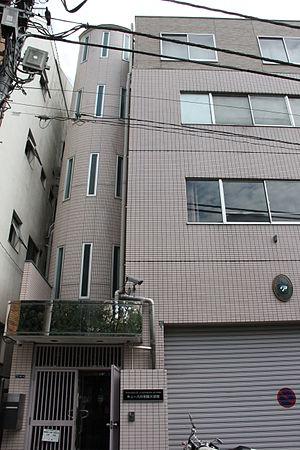
Ceci est une liste des représentations diplomatiques de la République de Cuba, à l'exclusion des consulats honoraires. Cuba a une présence diplomatique mondiale étendue et est le deuxième pays d'Amérique latine avec le plus grand nombre de missions diplomatiques après le Brésil.